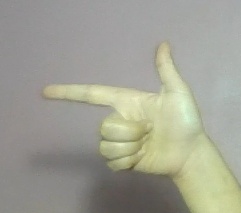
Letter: yaa